Southeast Region, Brazil

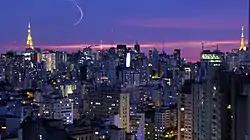
São Paulo.

The landscape of the State is marked by mountains, valleys and caverns. In the Serra do Cipó, Sete Lagoas, Cordisburgo and Lagoa Santa, the caves and waterfalls. Minas Gerais is the source of some of the biggest rivers in Brazil, most notably the São Francisco, the Paraná and to a lesser extent, the Rio Doce. The state also holds many hydroelectric power plants, including Furnas dam. Some of the highest peaks in Brazil are in the mountain ranges in the southern part of the state, such as Serra da Mantiqueira and Serra do Cervo, which mark the border between Minas and its neighbors São Paulo and Rio de Janeiro. The most notable one is the Pico da Bandeira, the third highest mountain in Brazil at 2890 m, standing on the border with Espírito Santo state. The state also has huge reserves of iron and sizeable reserves of gold and gemstones, including emerald, topaz and aquamarine mines.